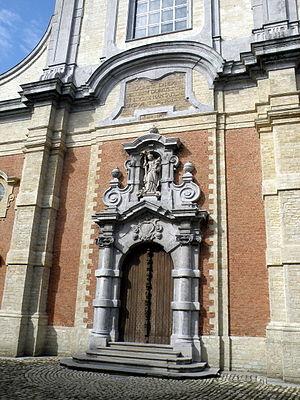
Lierre (en néerl. Lier), ville de Flandre (Belgique), située à une quinzaine de km. au sud-est d’Anvers. Église du béguinage, placée sous le vocable de Sainte-Marguerite (néerl. Sint-Margarethakerk), de style baroque, construite entre 1664 et 1665, d’après les plans des arch. L.
Le Béguinage de Lierre, situé à la périphérie sud de la petite ville flamande de Lierre, dans la province d'Anvers, fut fondé au bord de la Nèthe au milieu du XIIIᵉ siècle. Plusieurs fois fortement endommagé dans les premiers siècles de son histoire, soit accidentellement par des incendies, soit délibérément durant les guerres de religion, il atteignit son apogée au début du XVIIIᵉ siècle, tant pour ses effectifs de béguines que pour l’extension de son site. À la fin du XVIIIᵉ siècle, dans la foulée de la Révolution française, il fut supprimé et ses biens confisqués ou vendus à l’encan. Après le Concordat, les béguines, aidées de quelques mécènes, tentèrent de racheter leurs maisons, mais échouèrent, face à la baisse inexorable du nombre de vocations dans les décennies suivantes, à faire du béguinage le monde clos et réservé qu’il fut, des particuliers ordinaires venant en effet occuper de plus en plus nombreux les maisonnettes laissées vacantes par les béguines.